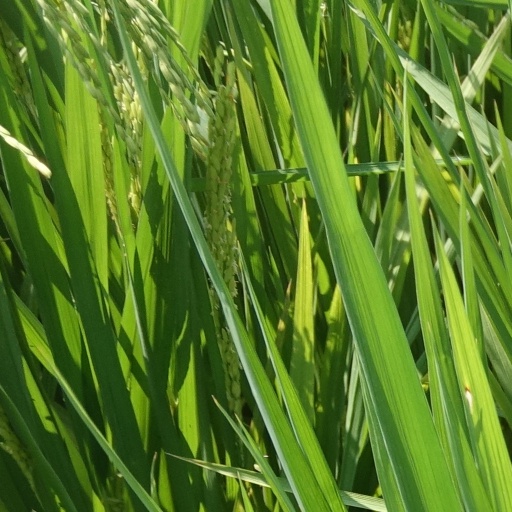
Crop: rice